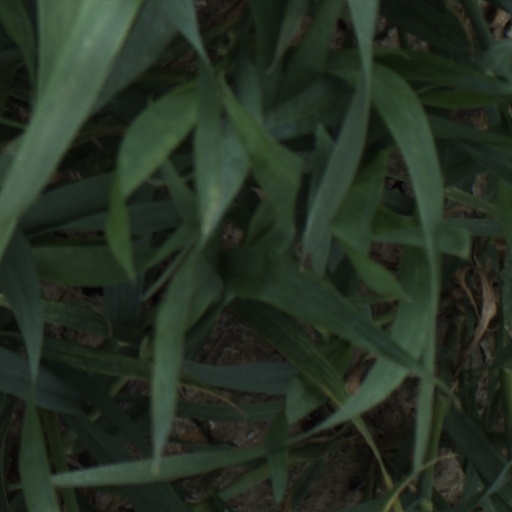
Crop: wheat